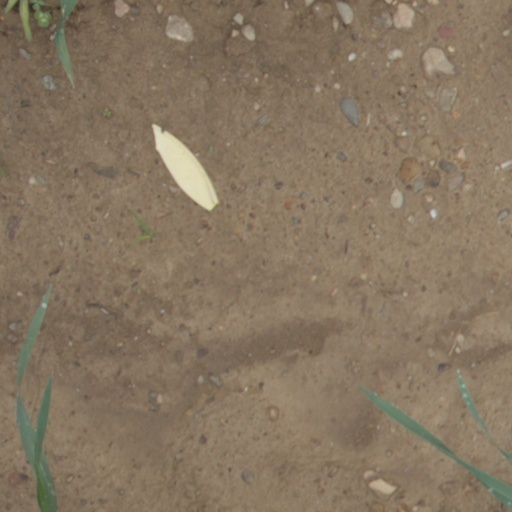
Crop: wheat